Tampa Bay

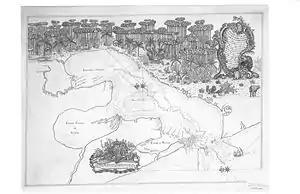
Earliest known detailed map of Tampa Bay, by Don Francisco Maria Celi of the Spanish Royal Fleet, 1757. Map is oriented with east at the top. Pinellas peninsula is at bottom, Tampa peninsula in middle, Hillsborough River shown extending into the interior at top left.

Humans have lived in Florida for millennia, at least 14,000 years. Due to worldwide glaciation, sea levels were much lower at the time, and Florida's peninsula extended almost 60 miles west of today's coastline. Paleo-Indian sites have been found near rivers and lakes in northern Florida, leading to speculation that these first Floridians also lived on Tampa Bay when it was still a freshwater lake. Evidence of human habitation from this early period has been found at the Harney Flats site, which is approximately 10 miles east of the current location of Tampa's downtown waterfront.